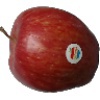
Label: Apple Red 1